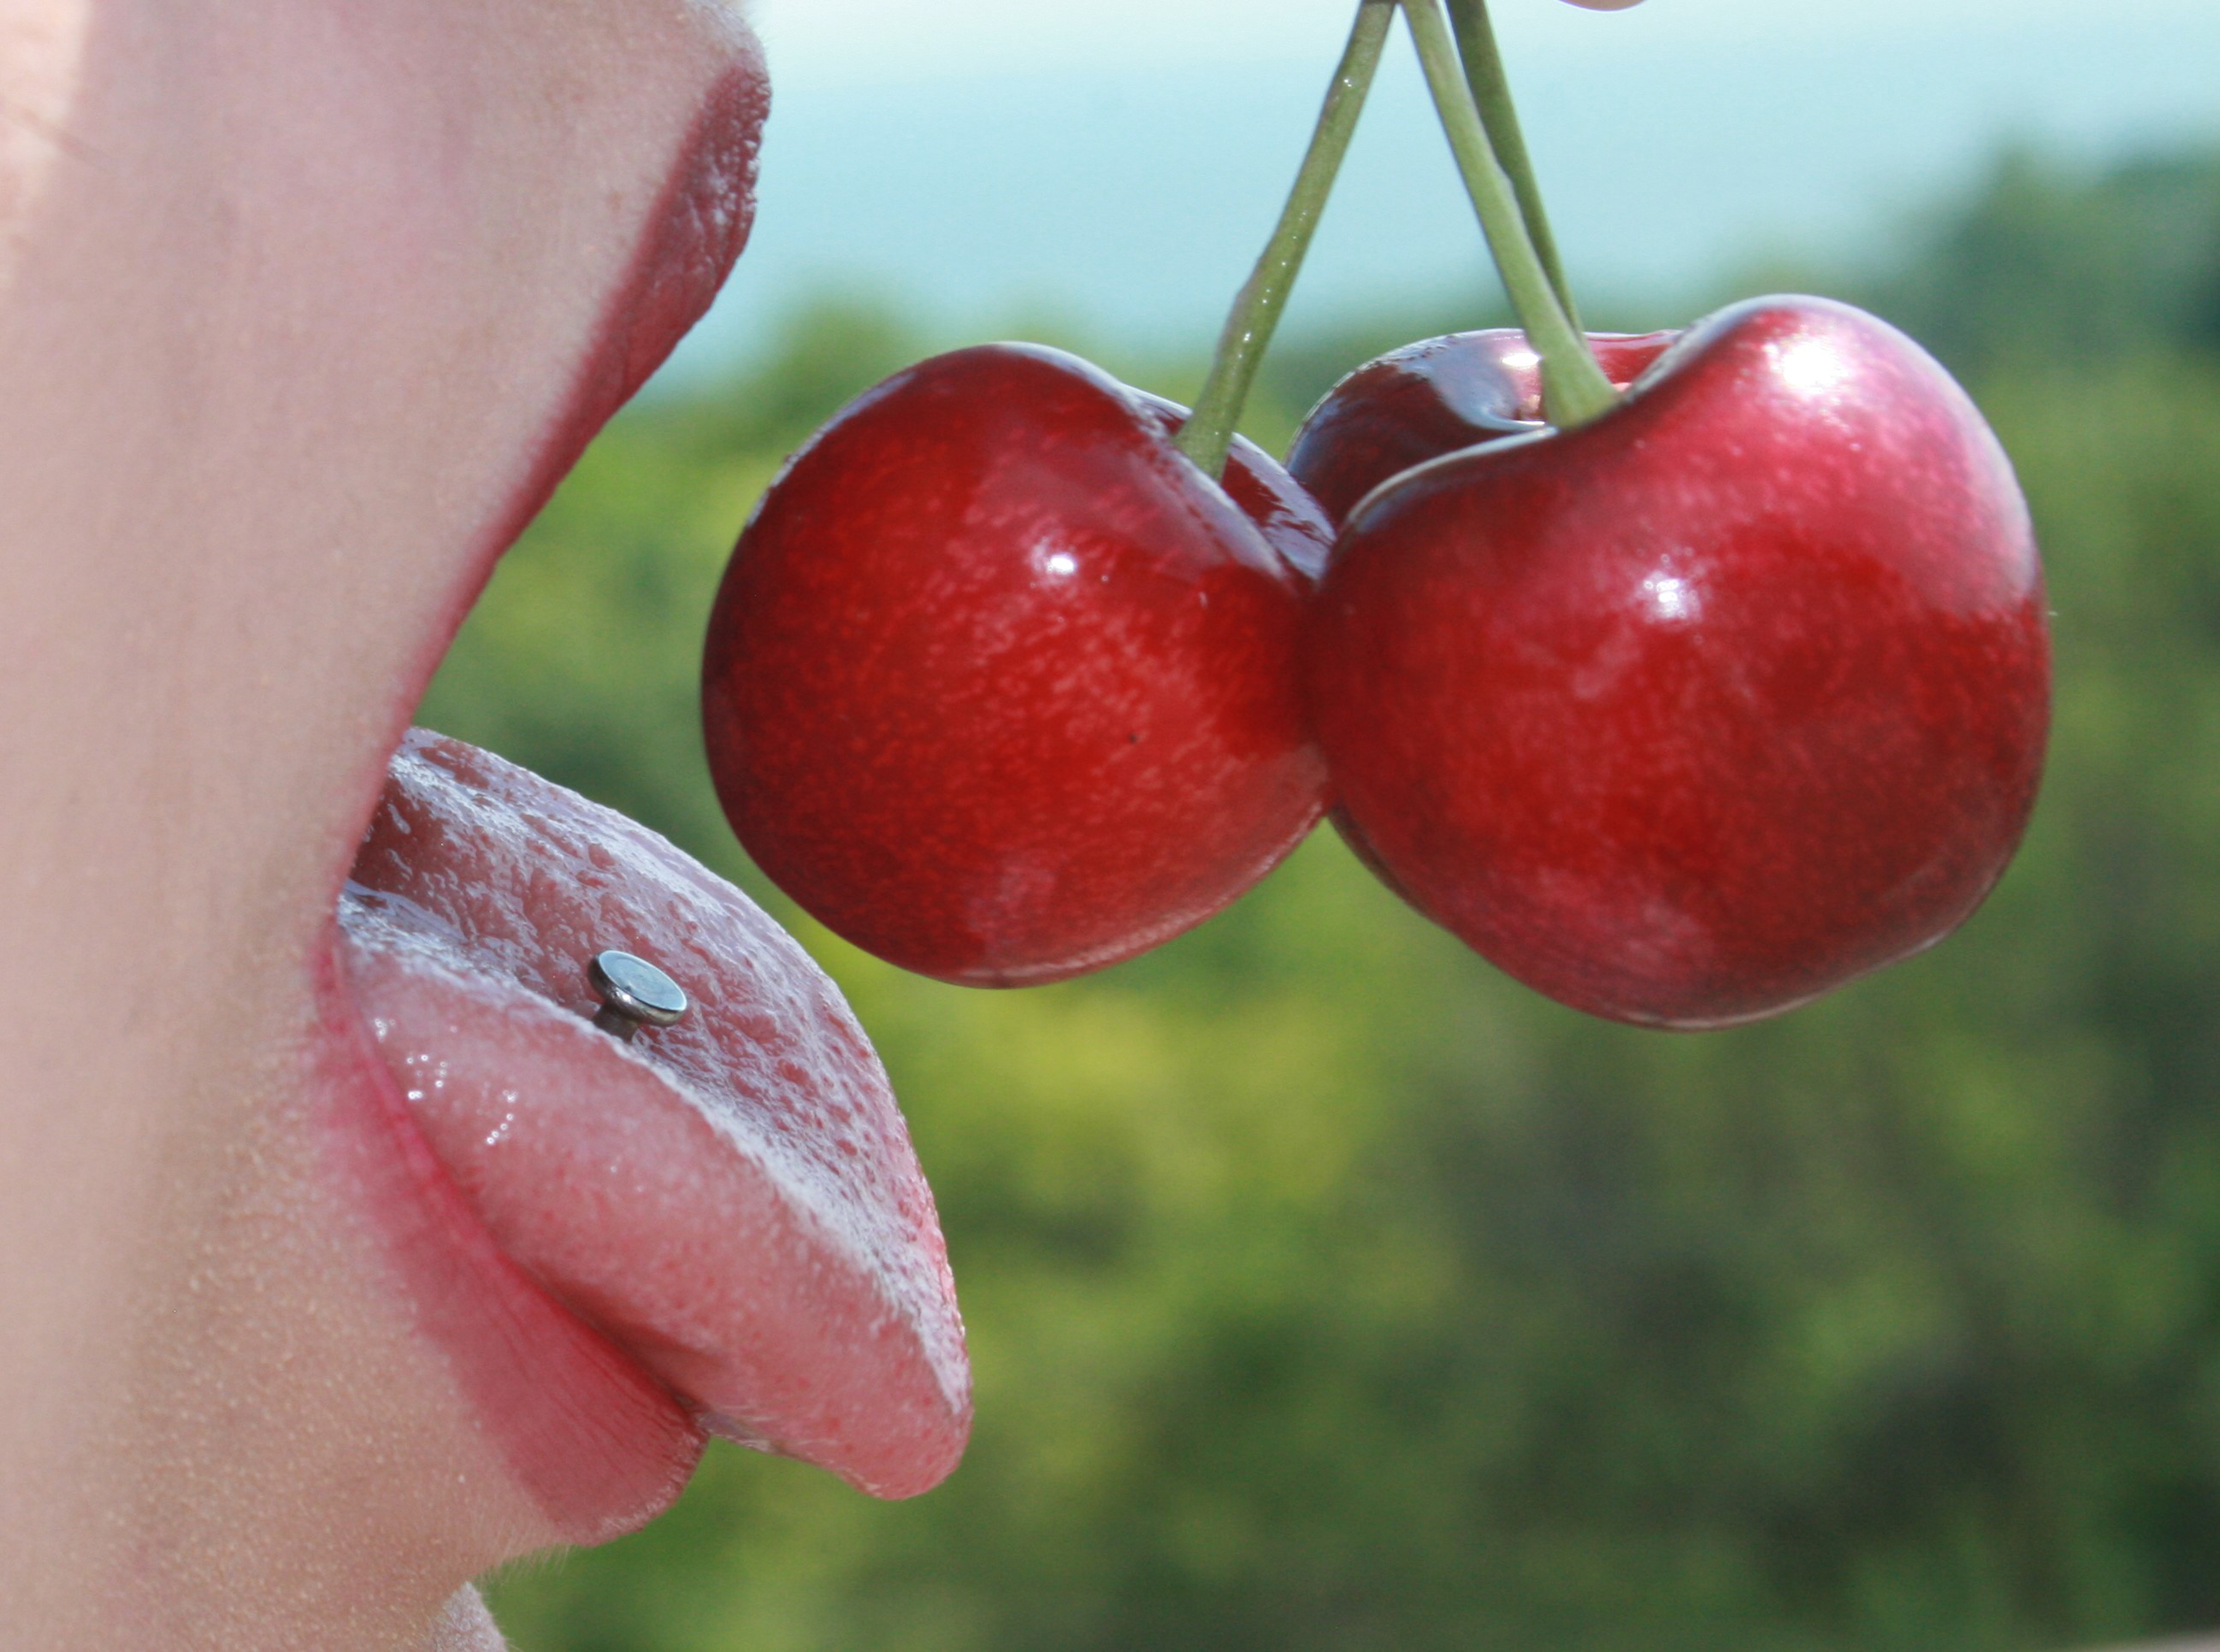
lick, tongue, cherry, piercing, woman, fruit, natural foods, plant, food, seedless fruit, hand, woody plant, accessory fruit, tree, flowering plant, finger, Superfruit, drupe, produce, flower, rose family, rose order, superfood, prunus